Frederikke Federspiel

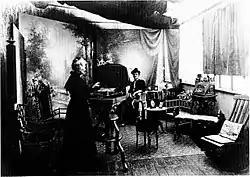
Frederikke Federspiel with client (1910)

Frederikke Jakobine Federspiel (1839–1913) was the first female photographer to practice in Denmark. For many years, she ran her own photographic studio in Aalborg, always keeping abreast of the latest developments. Among her clients were the Danish princesses Dagmar and Alexandra who were attracted by her photo enamel jewelry.